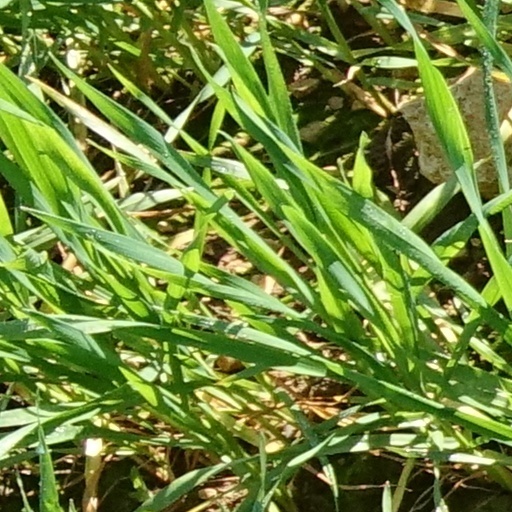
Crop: wheat